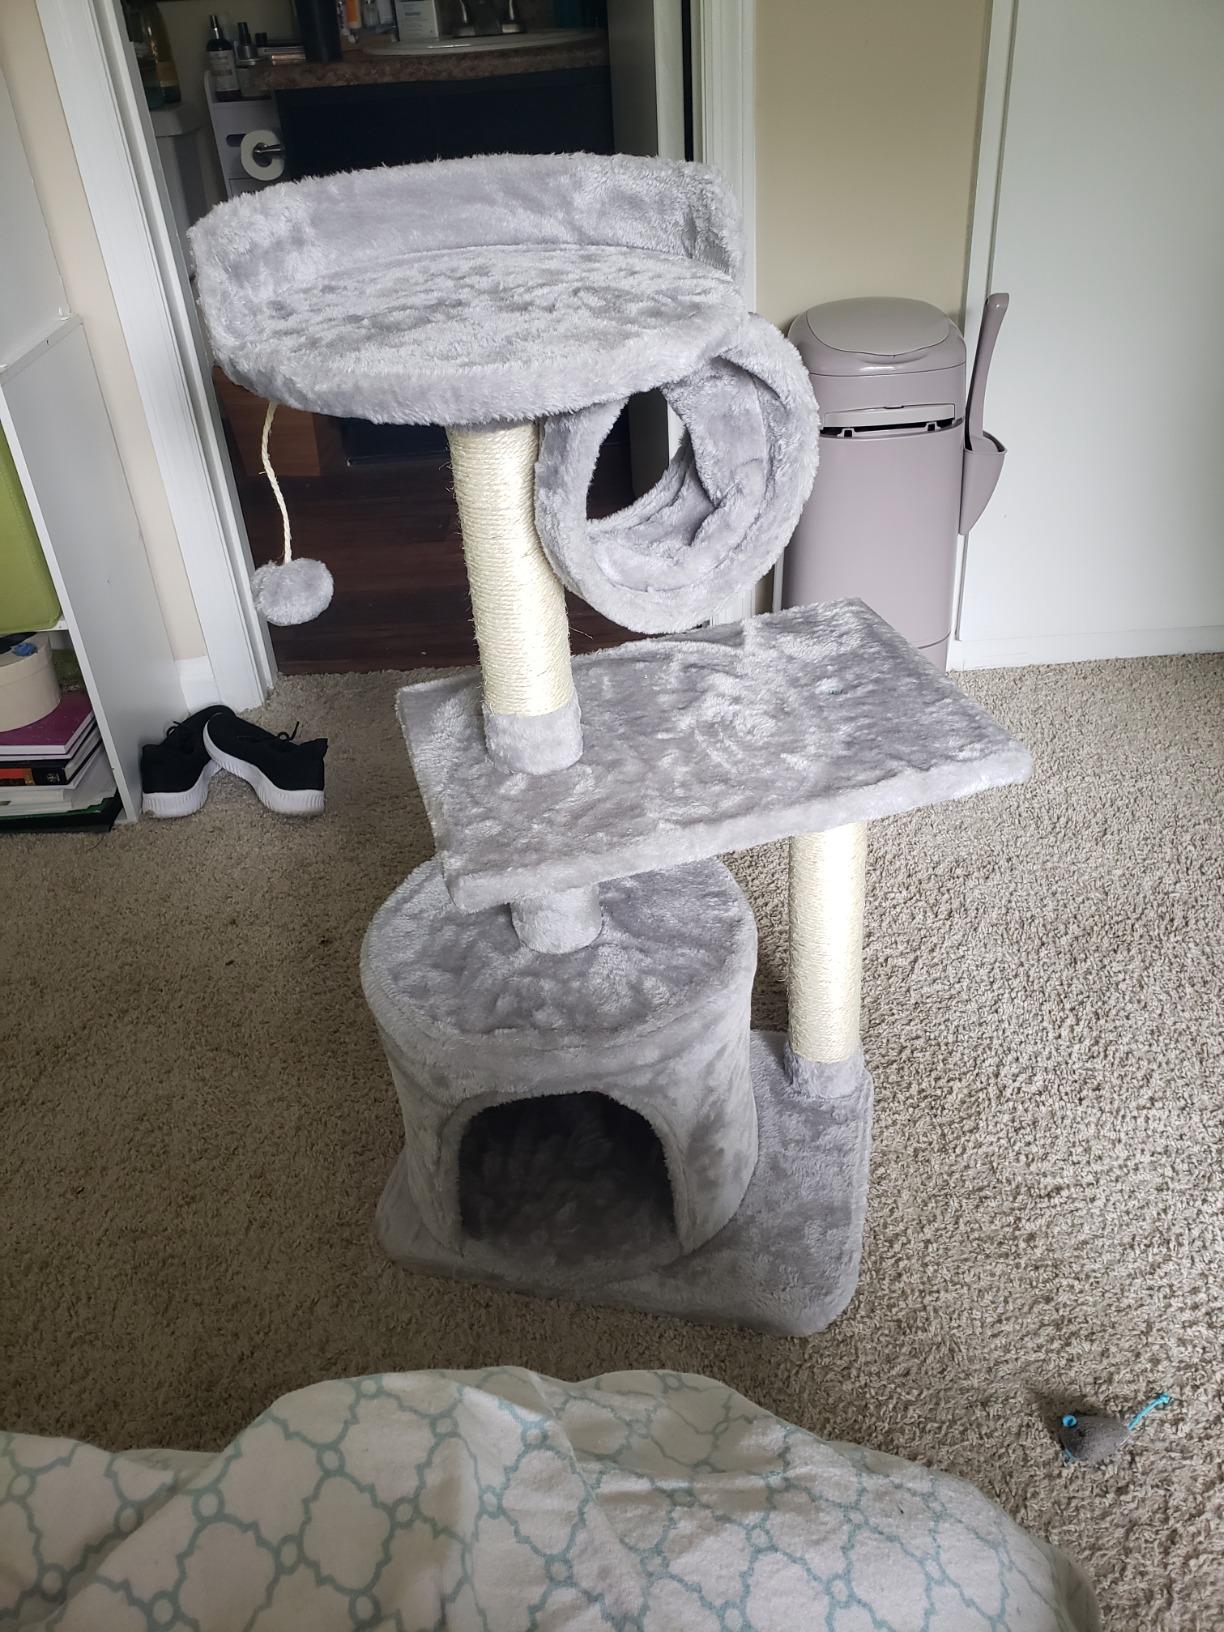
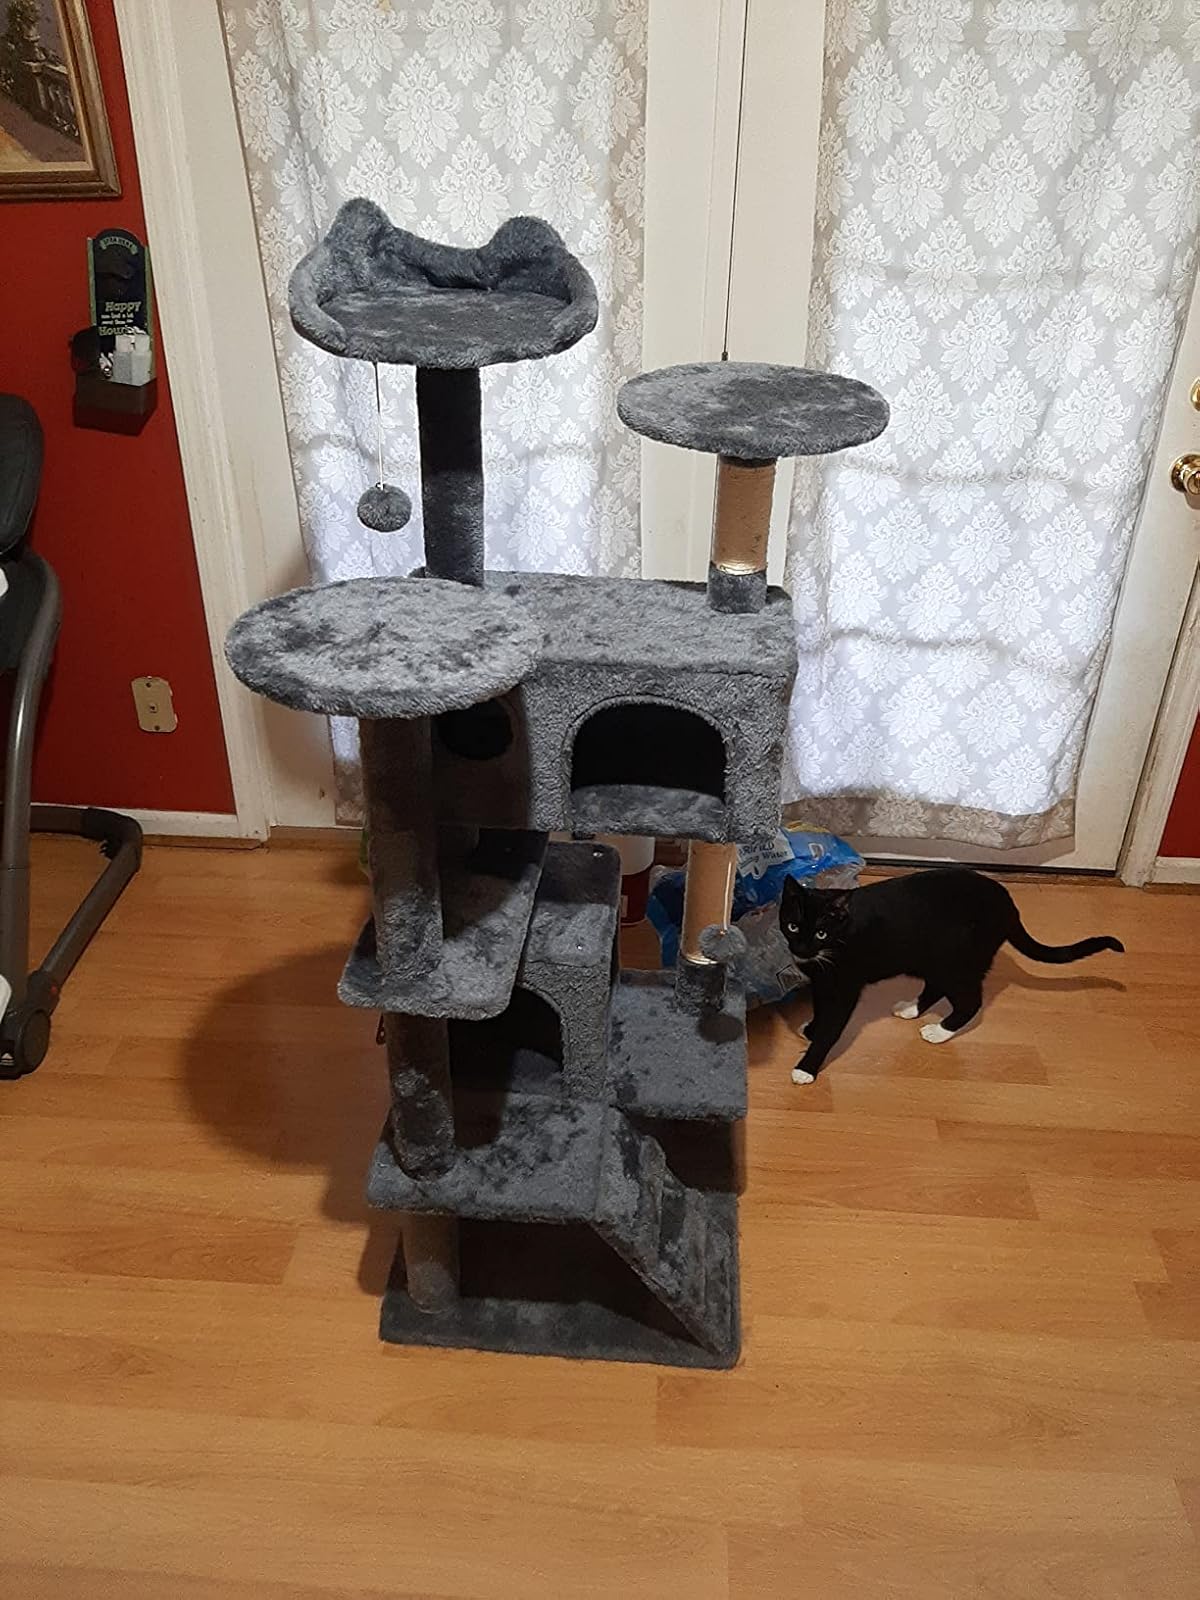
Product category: items_cat tree
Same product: no